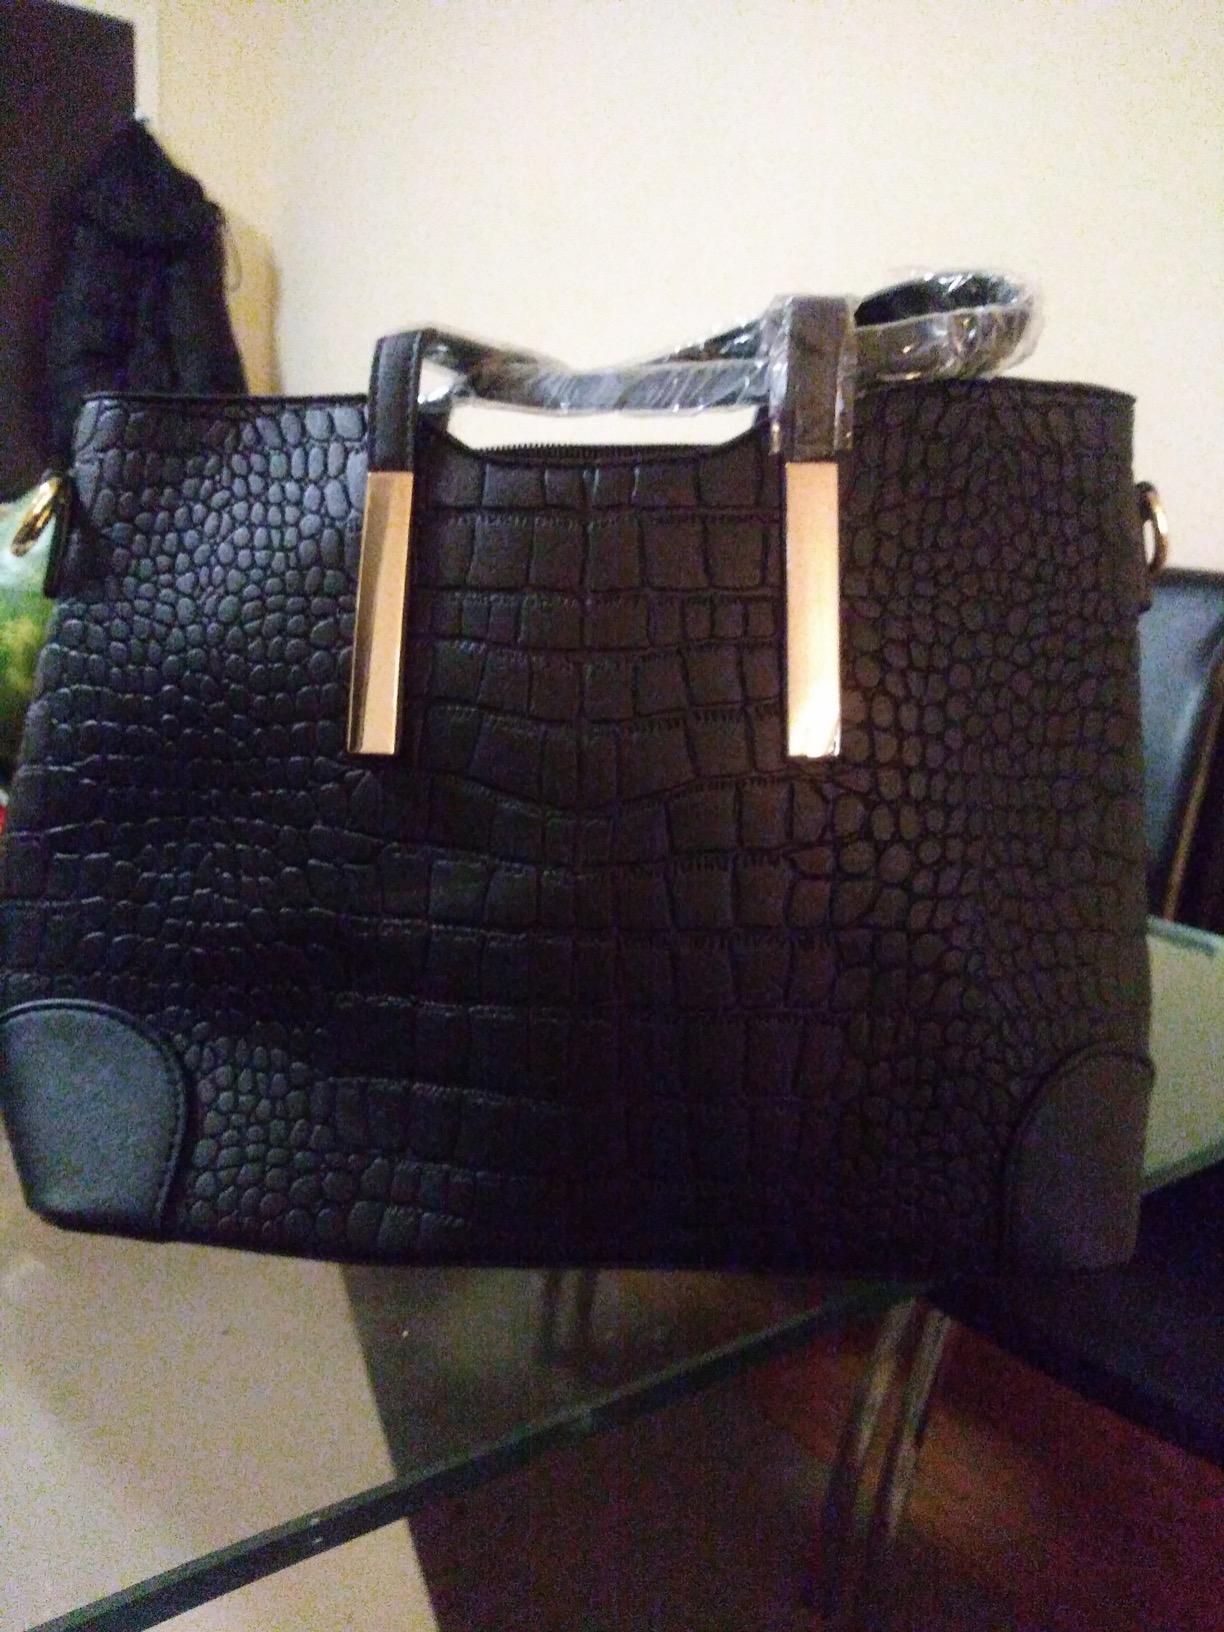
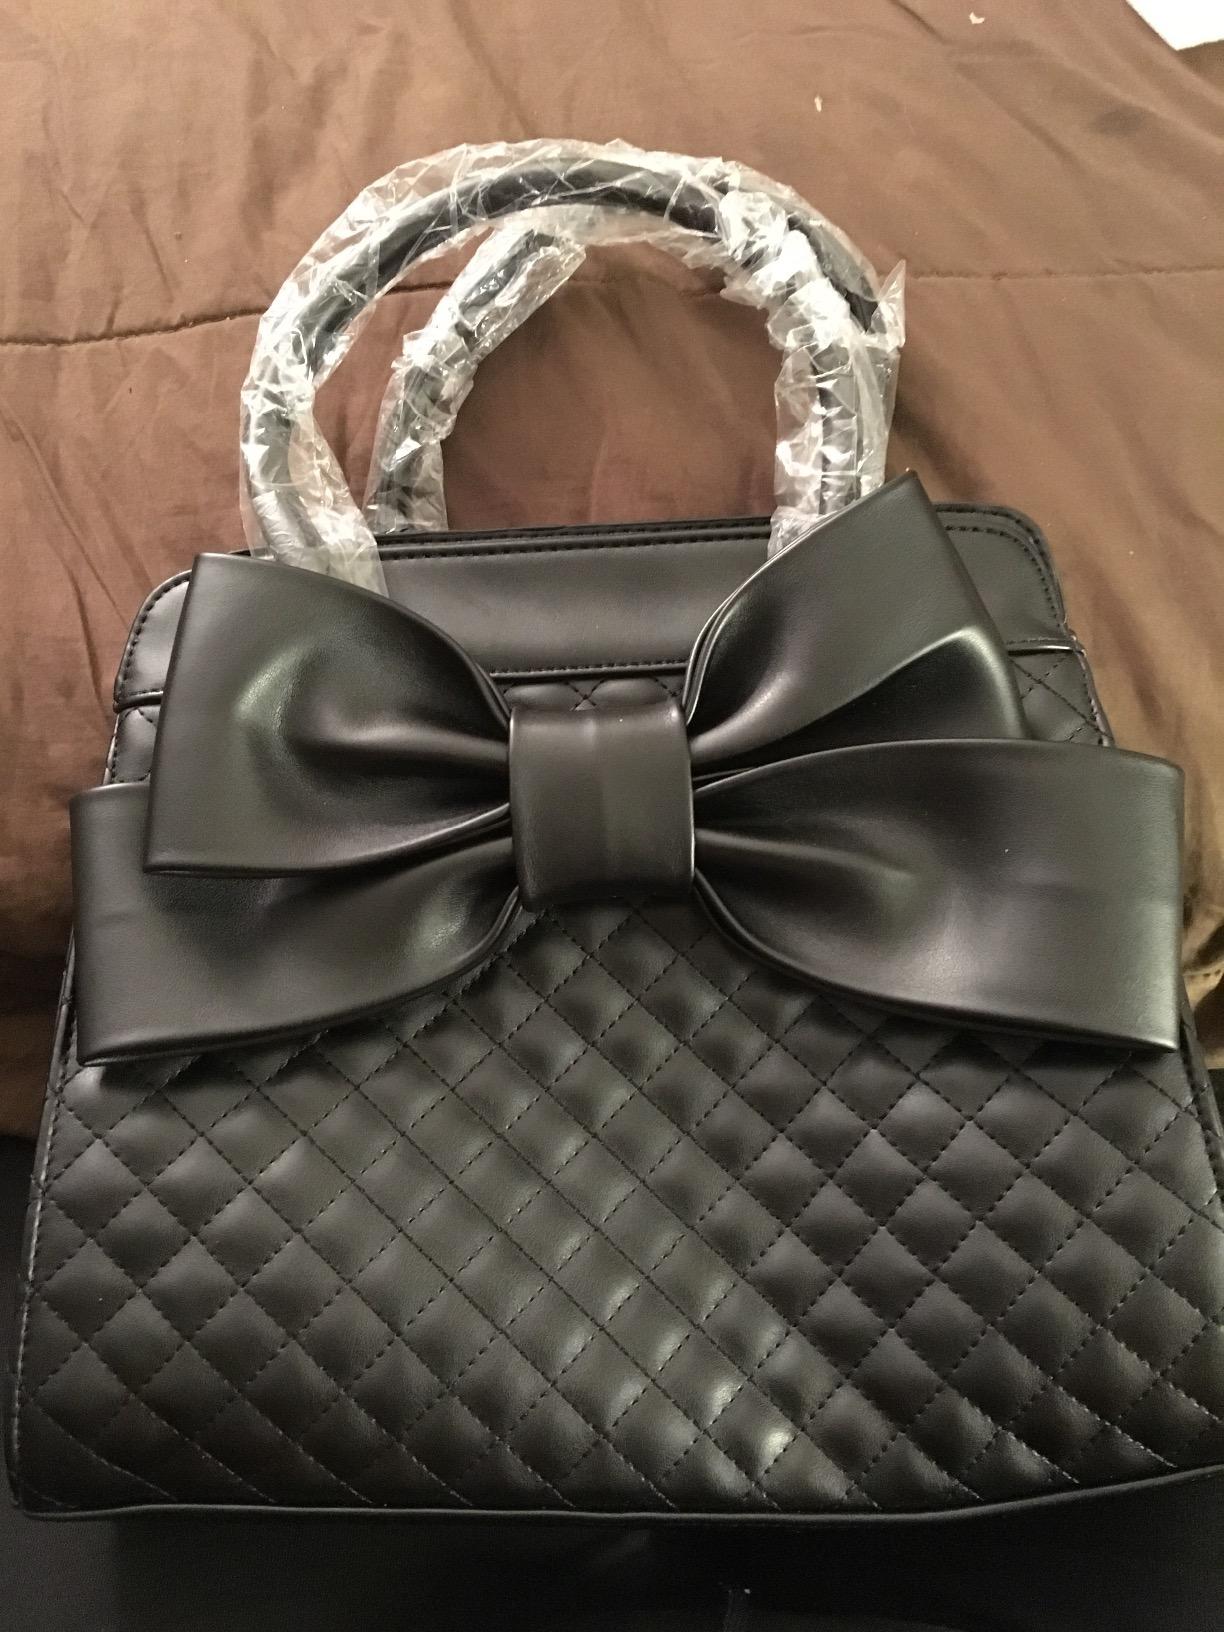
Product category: accessories_handbag
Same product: no